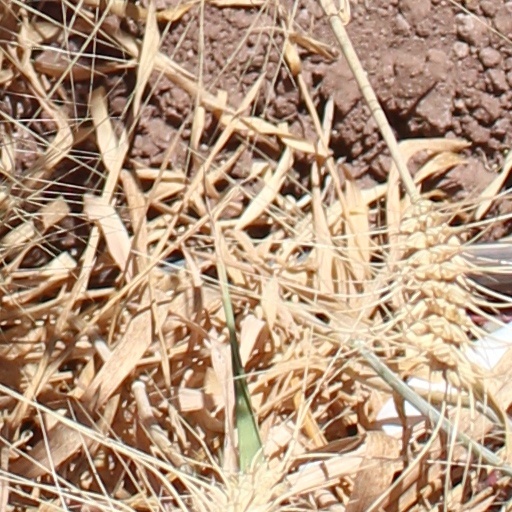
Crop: wheat